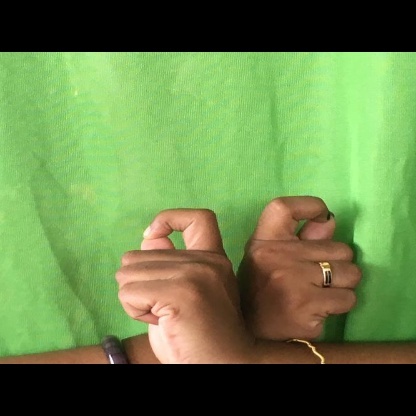
Mudra: Berunda